M109 howitzer

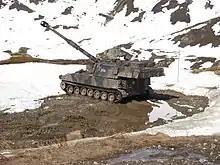
A Swiss M109 KAWEST howitzer in 2009

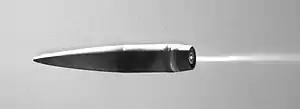
A XM1113 extended range artillery round, shown here at a range demonstration, uses a rocket-assist motor

Also originating in the Division Weapon Support System study in early 1980s, the Howitzer Improvement Program was devised as a more extensive modernization than the Howitzer Extended Life Program. The vehicle was originally designed as M109A3E2 before being adopted as M109A6 and is now better known as Paladin (M109A3E3 was to feature a longer barrel but was not adopted).